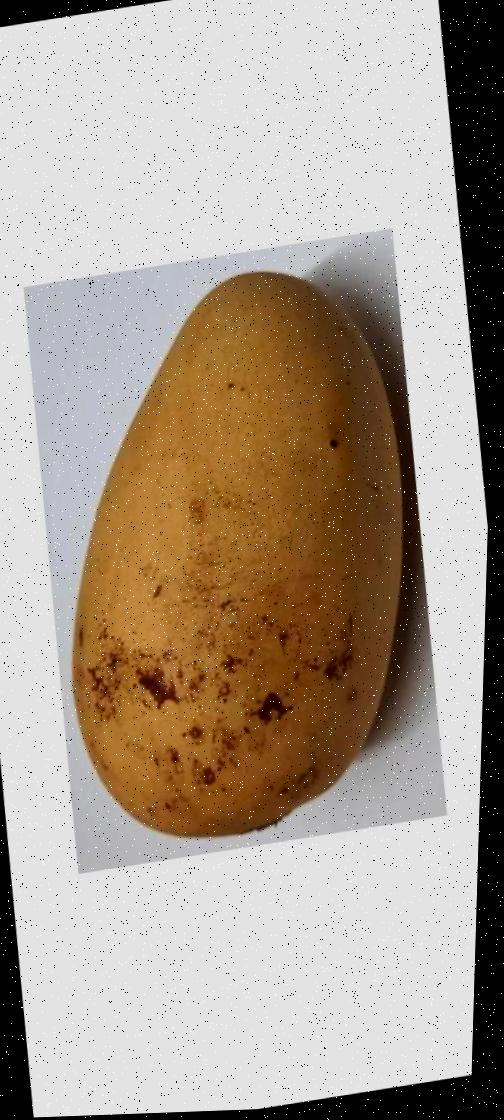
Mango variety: Katimon